The Blue Hour (2015 film)

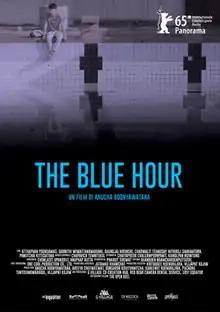

The Blue Hour is a 2015 Thai horror film directed by Anucha Boonyawatana. It was screened in the Panorama section of the 65th Berlin International Film Festival.